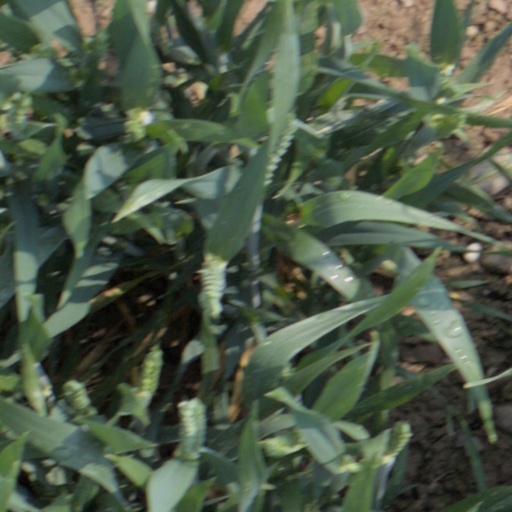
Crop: wheat